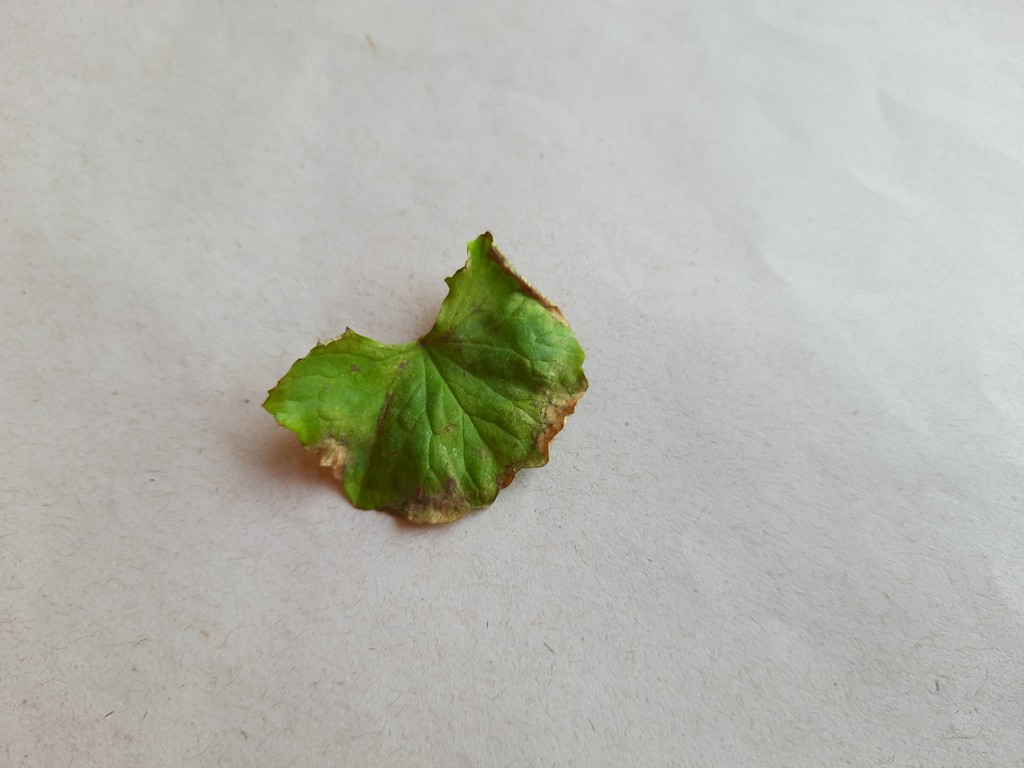
Label: Unhealthy